Vincenzo Salemme

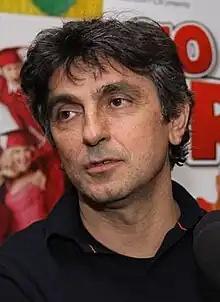
Salemme in 2008

Born in Bacoli, Province of Naples, Salemme began his career in 1976, with the stage company of Tato Russo.